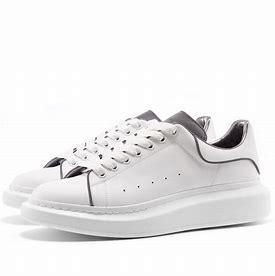
Brand: alexander
Model: mcqueen Oversized